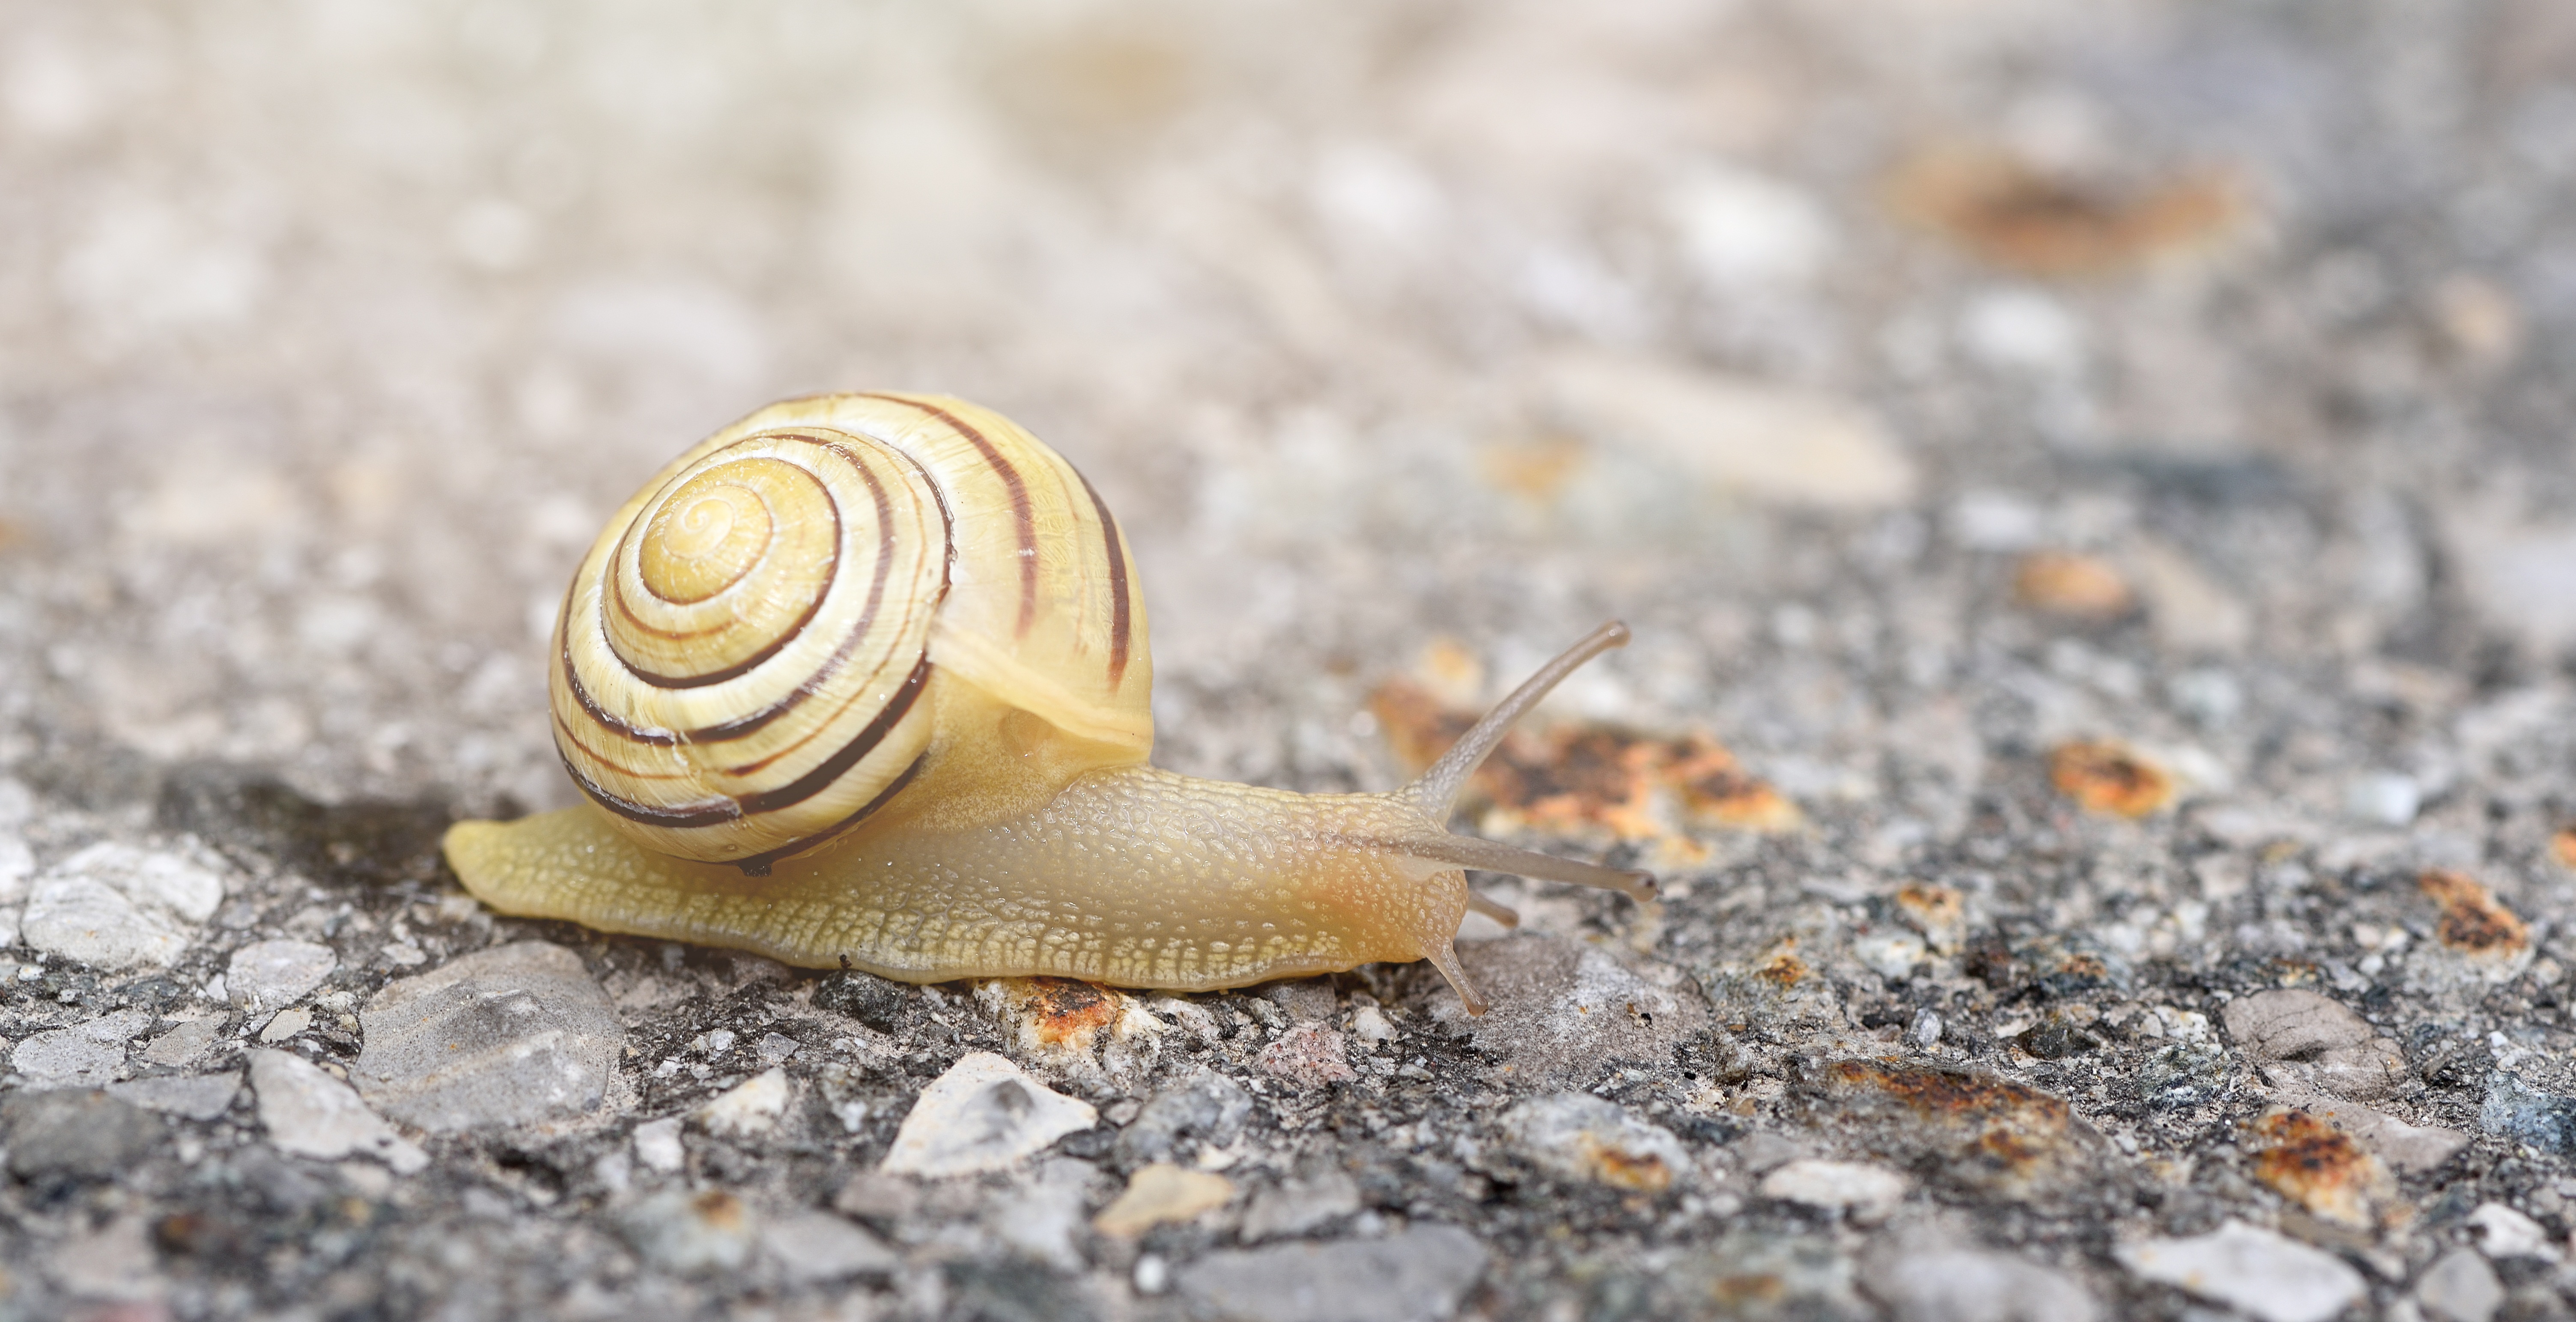
road, animal, close, fauna, shell, invertebrate, close up, mollusk, crawl, snail, molluscs, schnecken, macro photography, slowly, probe, sea snail, snails and slugs